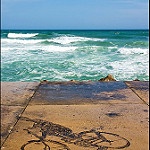
Label: sea